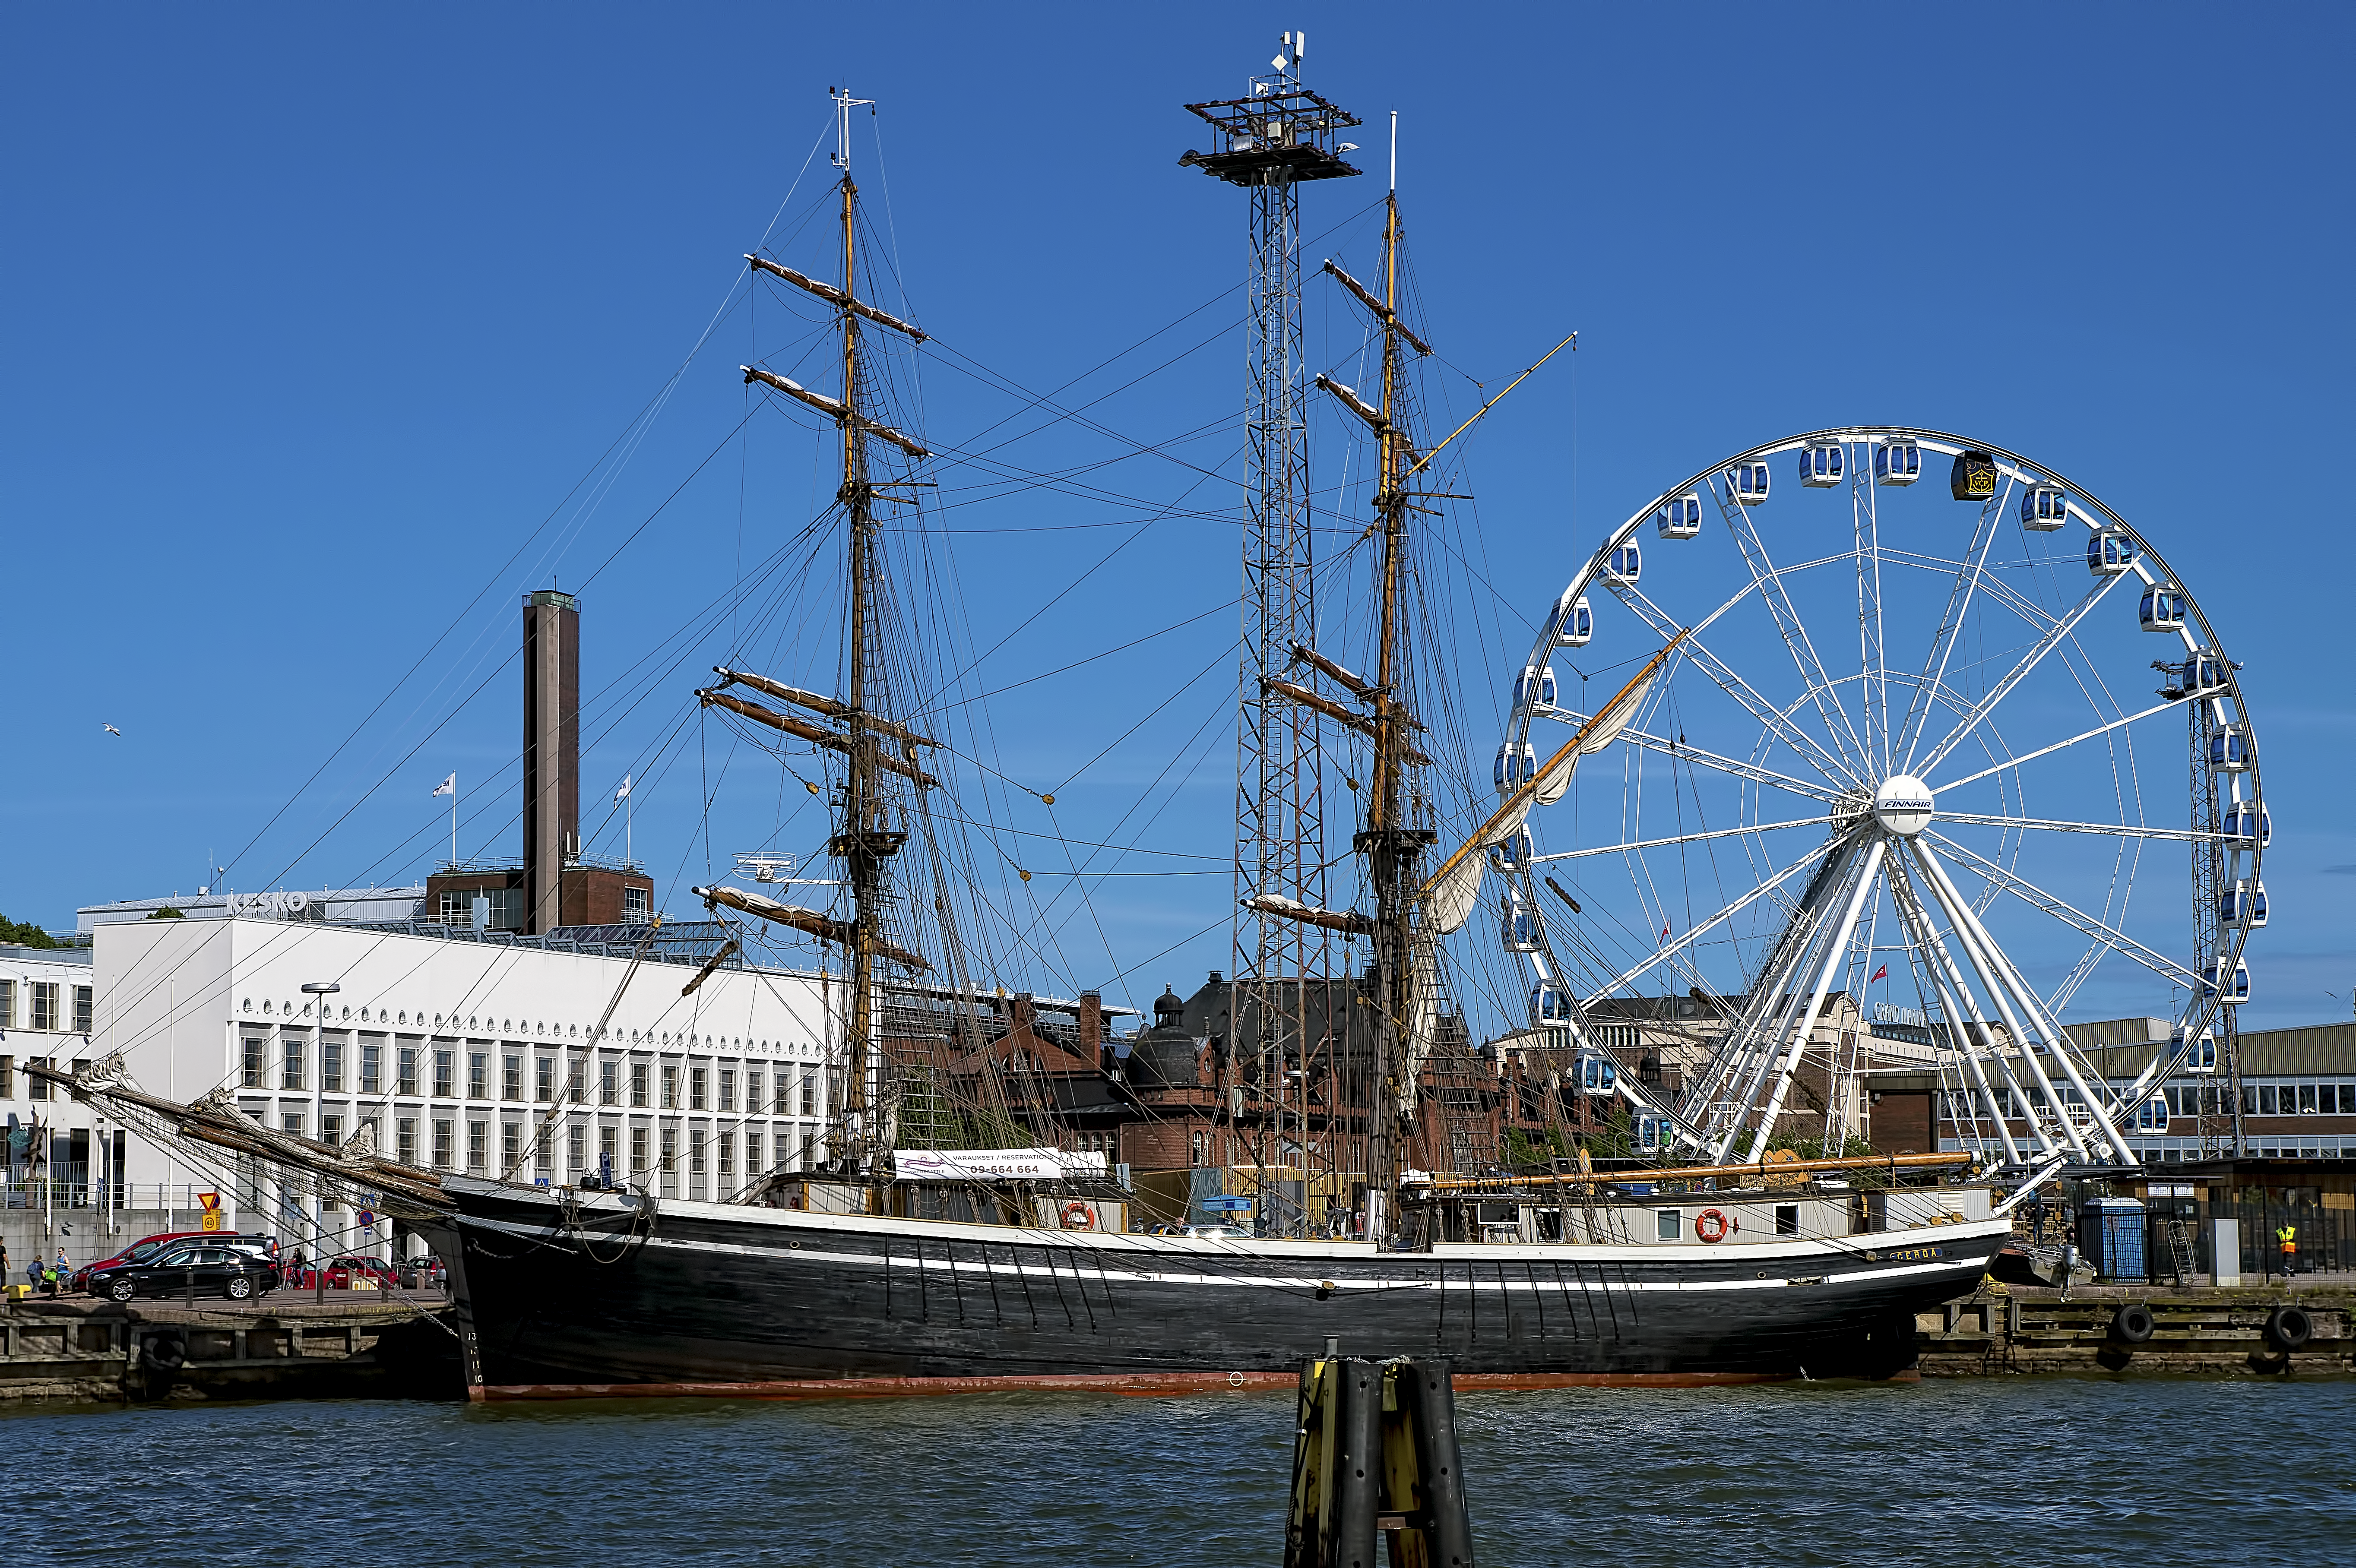
wheel, ship, cool image, tall, finland, helsinki, ferris, cool photo, i, finnair, gerda